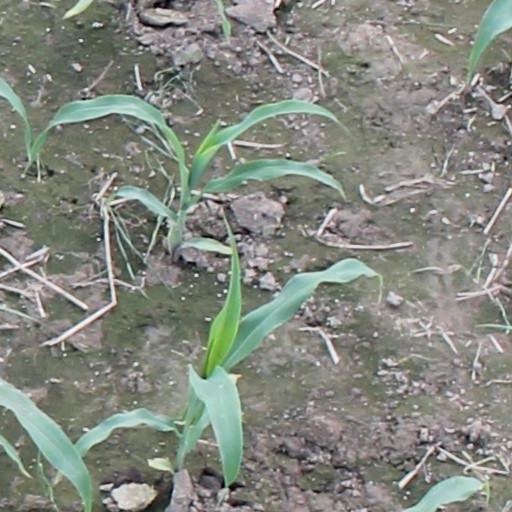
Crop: maize; corn